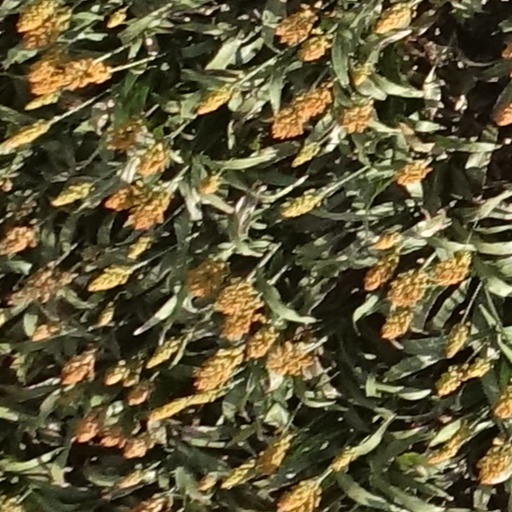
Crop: sorghum